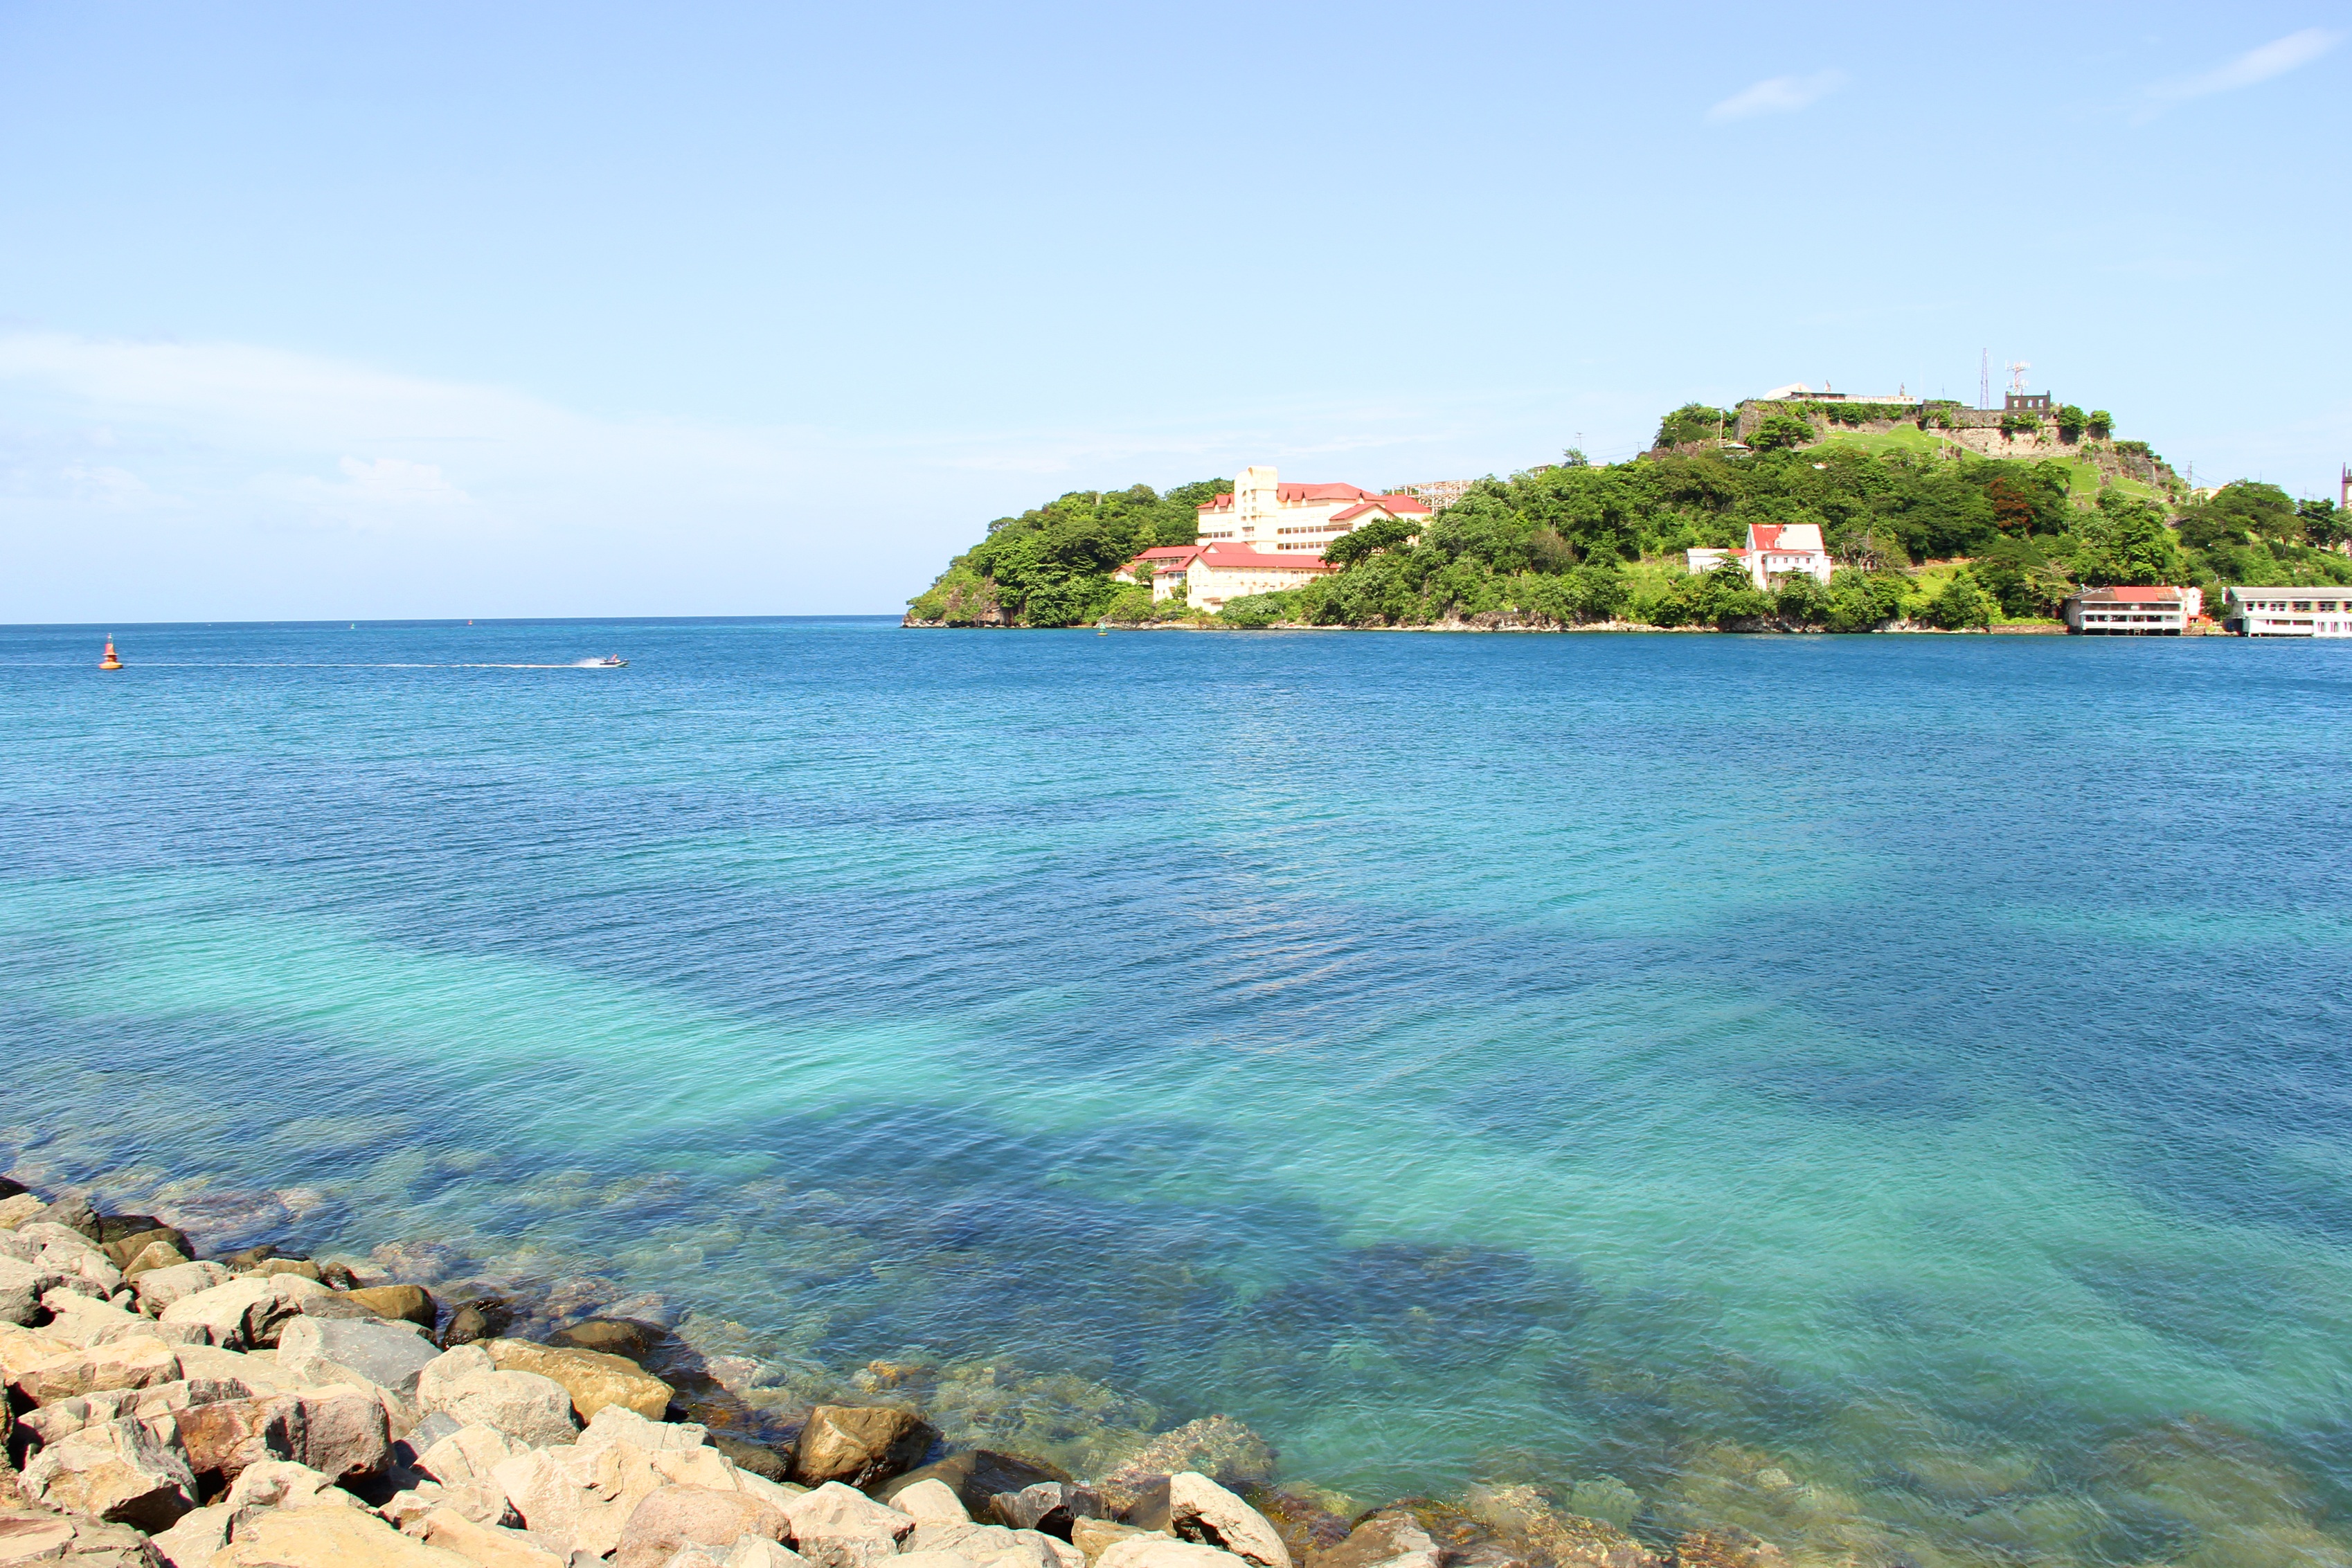
beach, landscape, sea, coast, water, nature, ocean, horizon, cloud, sky, sun, photography, sunlight, shore, view, summer, vacation, travel, cove, lagoon, bay, island, body of water, archipelago, caribbean, tropics, cape, islet, landform, grenada, geographical feature